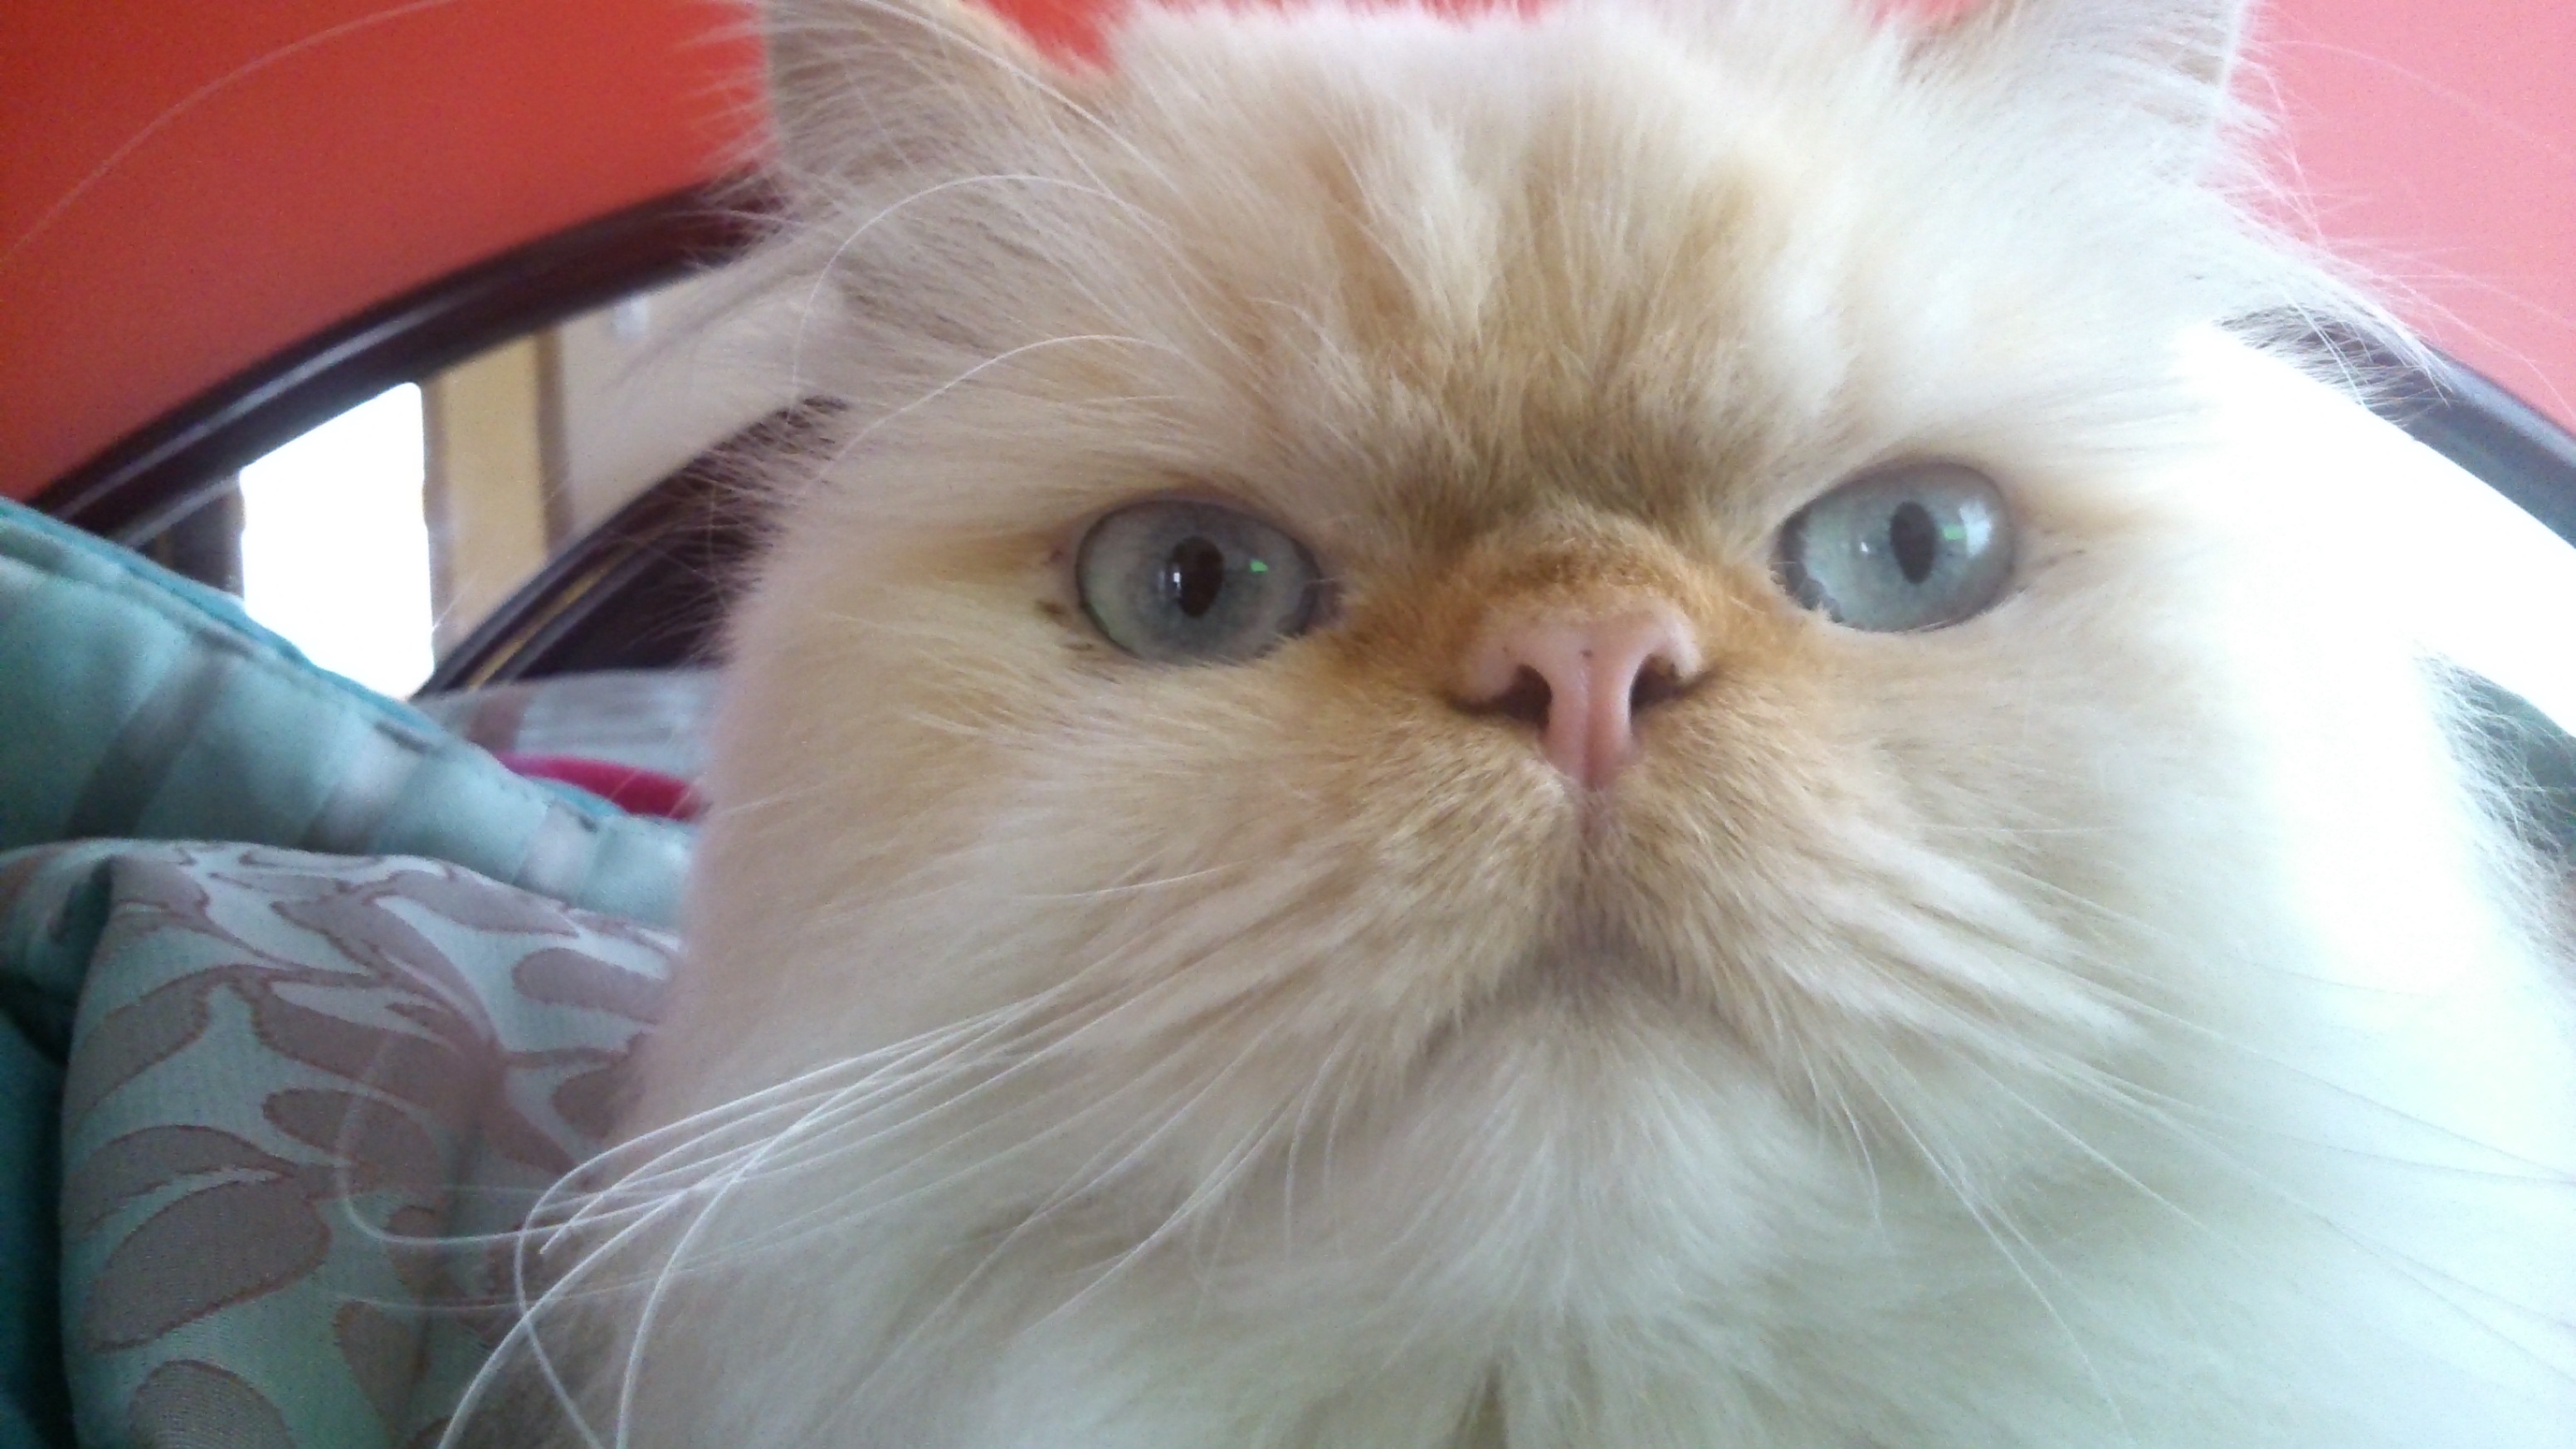
kitten, cat, mammal, nose, whiskers, vertebrate, himalayan, persian, small to medium sized cats, cat like mammal, carnivoran, domestic long haired cat